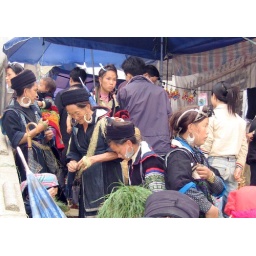
hmong women in full dress crowd the market to shop and sell